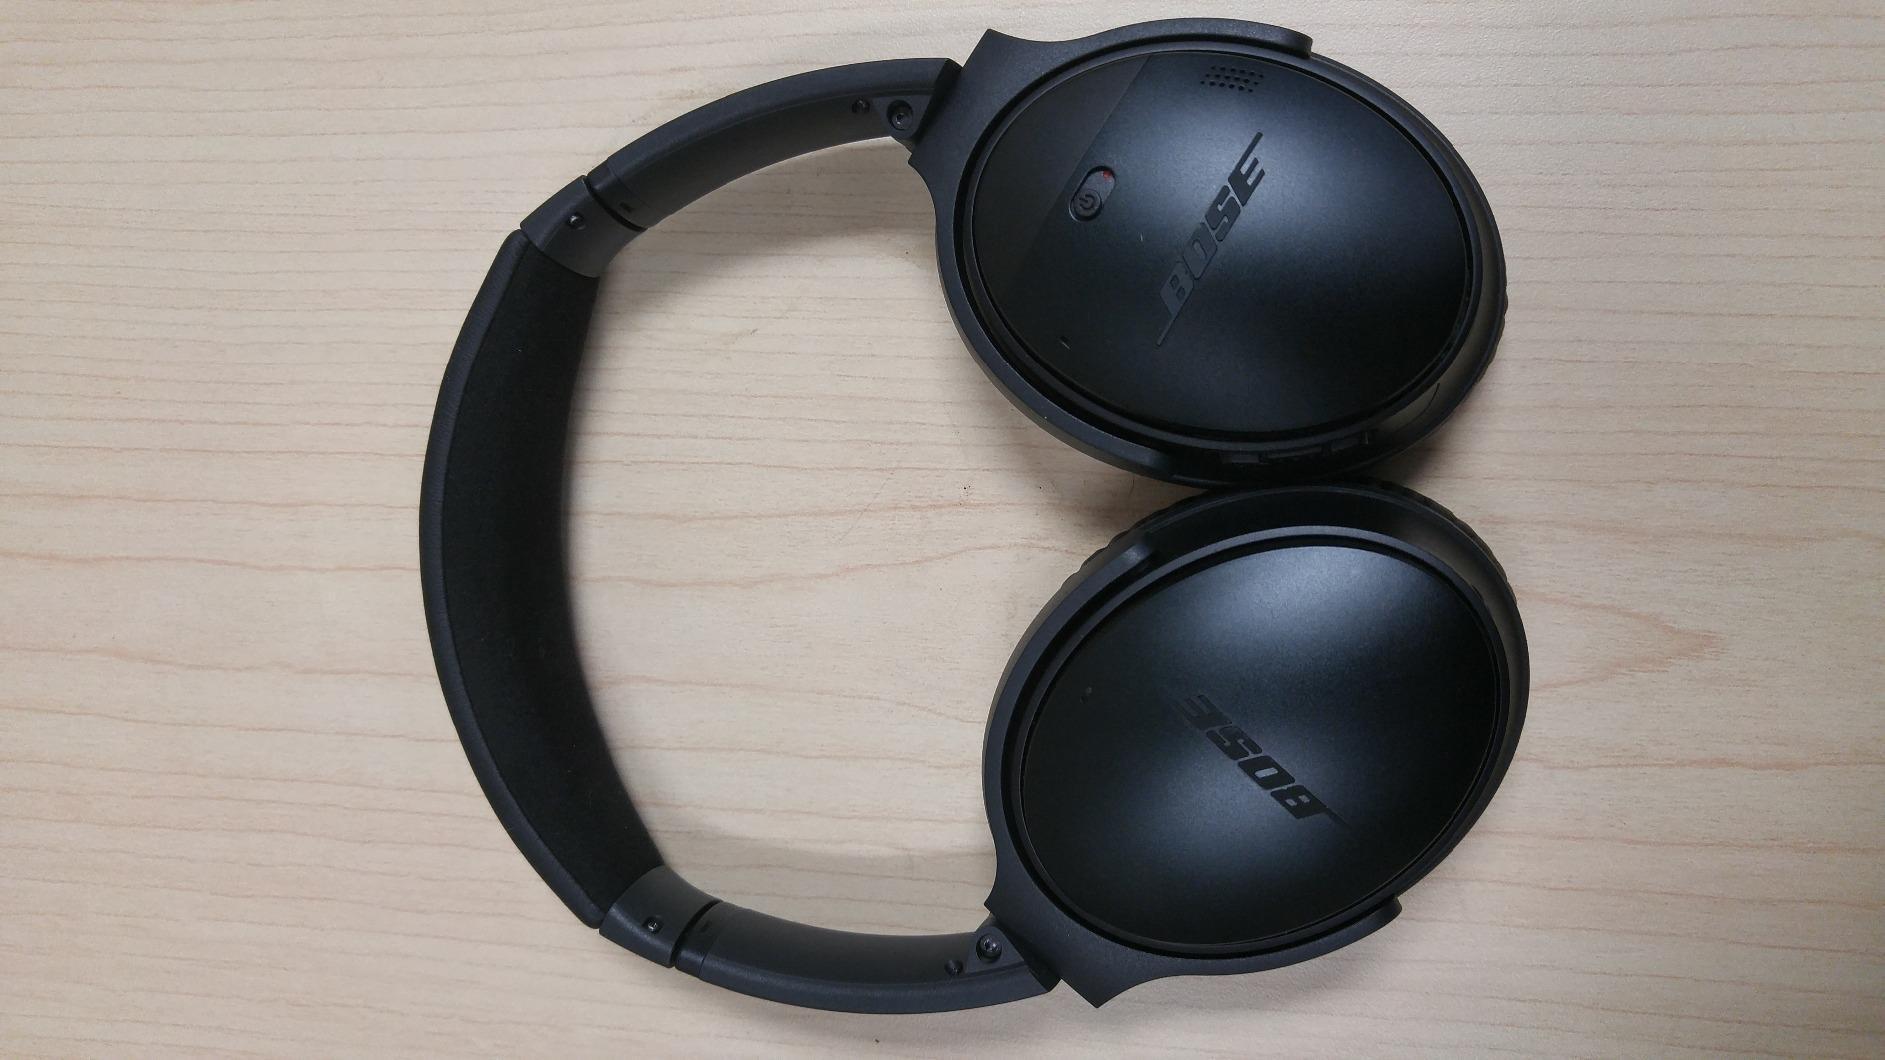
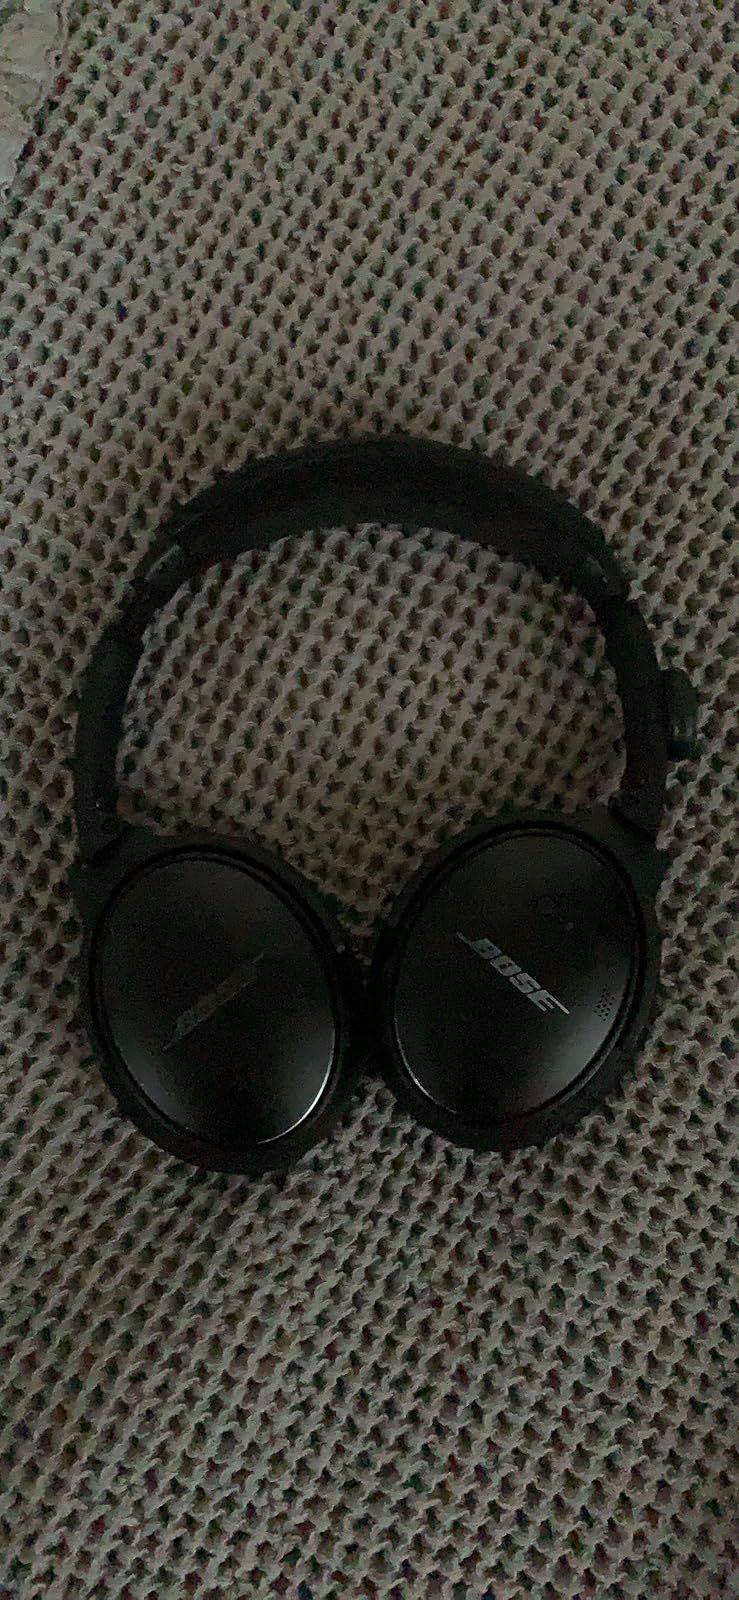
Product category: headphones
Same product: yes